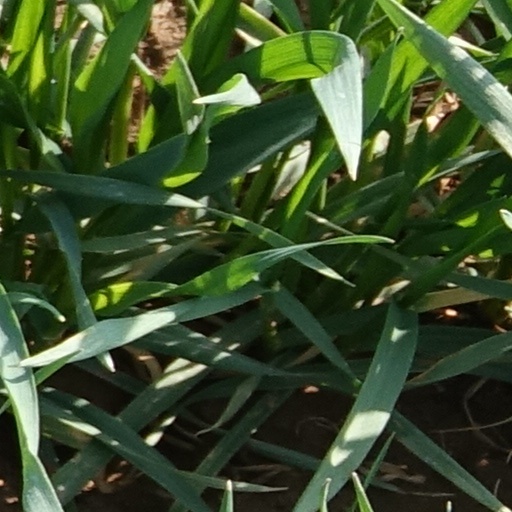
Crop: wheat